Penn Central Transportation Company

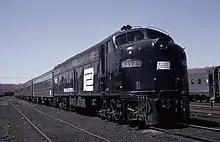

By 1970 the situation had become dire. Banks had mostly stopped giving loans, while at the same time around $150 million worth of debts were due that year. The railroad had lost over $100 million in the first quarter. Bevan confided in Saunders the true financial picture, and Saunders then got to work trying to get the government to give them a loan guarantee. What they wanted was $750 million from Congress, and if that didn't work they could get $200 million directly from the Department of Defense. Penn Central argued that it was technically a defense contractor because of the large amount of freight they carried for the military.